Il Neo

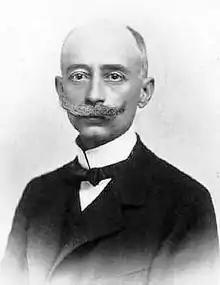
Oswald in 1907

' (La Mouche""') is an opera in 1 act, 3 tableaux ("novelletta musicale in 3 piccoli quadri" — musical novelette in 3 little tableaux) by Henrique Oswald to an Italian libretto by Eduardo Filippi after a novella "La mouche" by Alfred de Musset. Composed in 1900. Never published, It is the only of three operas by Oswald which definitely was staged.